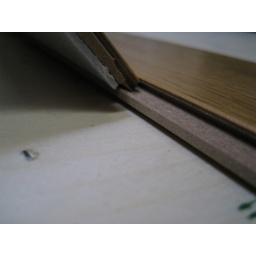
Building the kitch floor in my parent's house